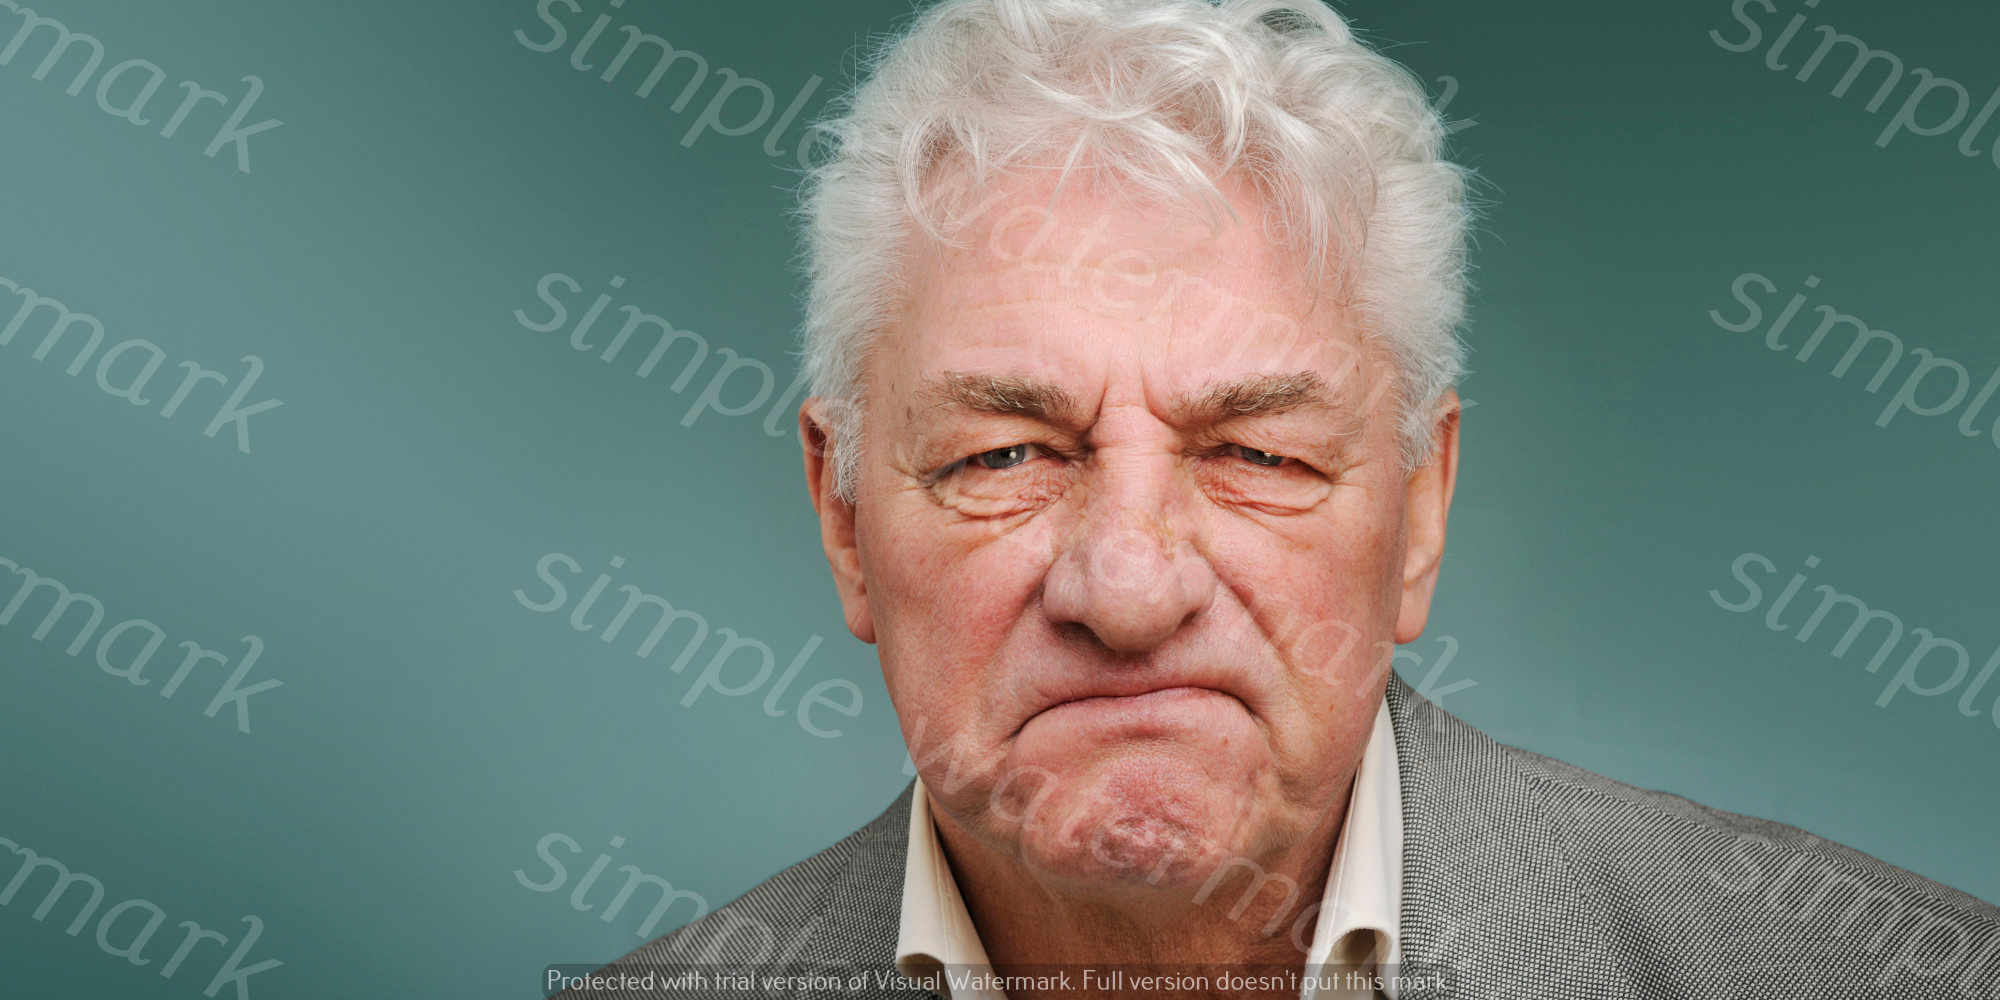
Label: Watermark